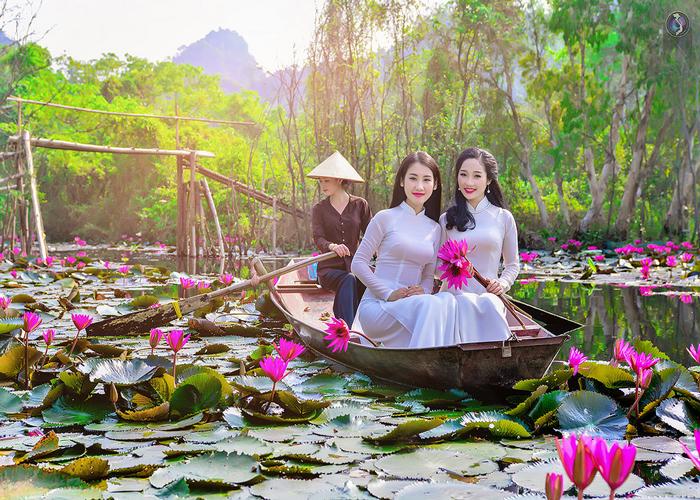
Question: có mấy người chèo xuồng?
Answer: có một người chèo xuồng